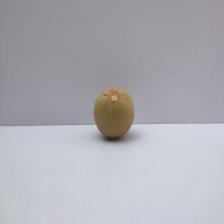
Size: Small